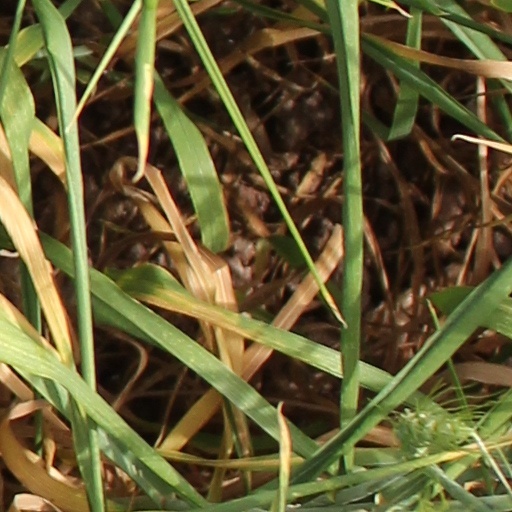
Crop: wheat